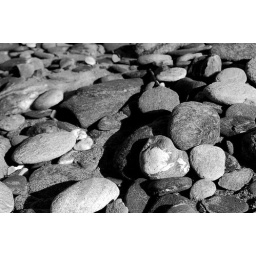
The last weekend we rented a beach house and relaxed in the south of Spain... Wonderful time!